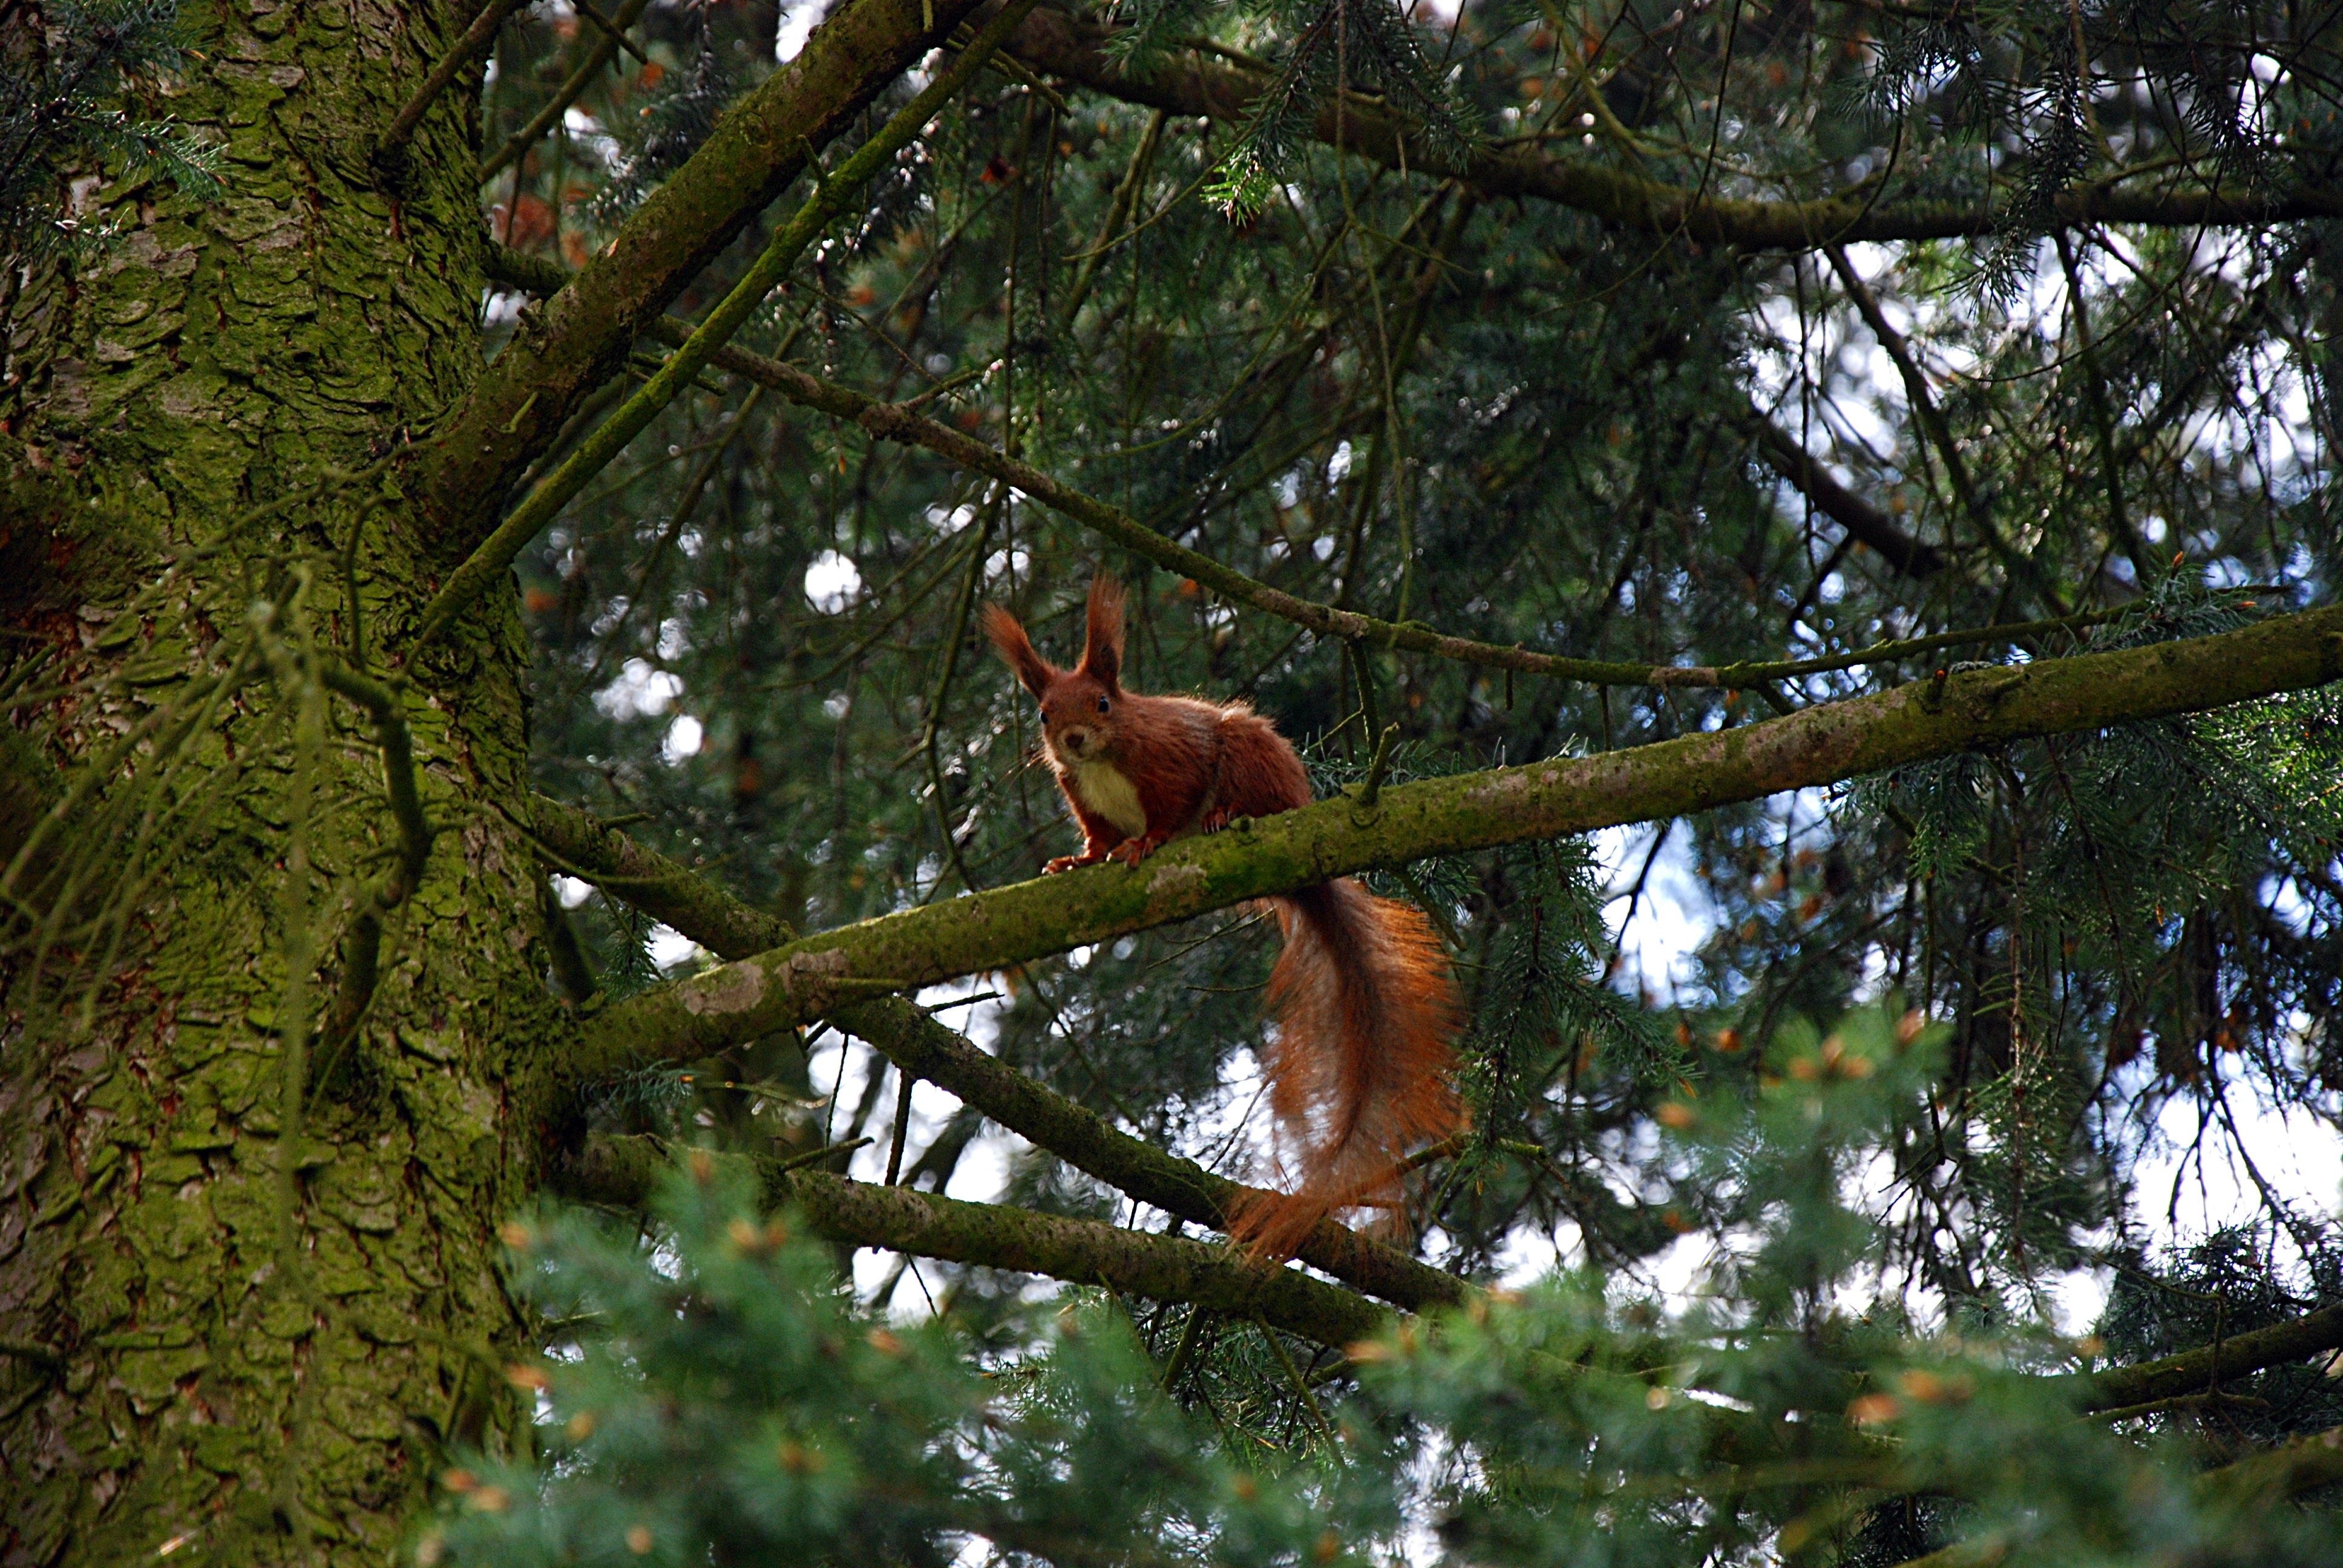
tree, nature, forest, branch, plant, leaf, flower, wildlife, jungle, autumn, botany, flora, fauna, ruda, rainforest, woodland, habitat, the squirrel, natural environment, woody plant